Hovenden House, Barn and Abolition Hall

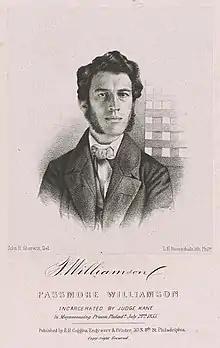

On the morning of July 18, 1855, Jane Johnson (1822–1872) and her two sons, Daniel (age 5 or 6) and Isaiah (age 11 or 12), arrived in Philadelphia by train with their North Carolina enslaver, John H. Wheeler, and his wife and three children. Wheeler was U.S. Ambassador to Nicaragua, and the group was en route from Washington, D.C. to New York City, from which they would board a ship to return to Central America. At Philadelphia, they had to switch to a ferry to cross the Delaware River. Wheeler locked Johnson and her sons in a hotel room while he and his family took the afternoon to visit his wife's family. Pennsylvania had begun a gradual abolition of slavery in 1780, that was completed in 1847, and the state did not recognize the property rights of any slaveholder. Johnson sought help from a Black hotel porter in escaping to freedom. The porter contacted abolitionist William Still, who had been born enslaved, and Still and lawyer Passmore Williamson rushed to the docks as the 5:00 pm ferry was about to depart for Camden, New Jersey. They found Johnson and her sons with Wheeler on the ferry's upper deck. Williamson approached her and explained that Pennsylvania law guaranteed her freedom, if she chose to take it: